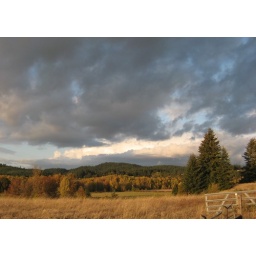
We don't get red in Oregon, we get oranges and yellows...